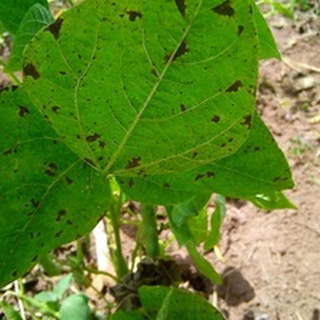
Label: bean_angular_leaf_spot